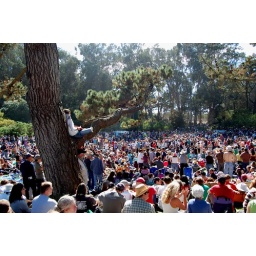
girl in tree